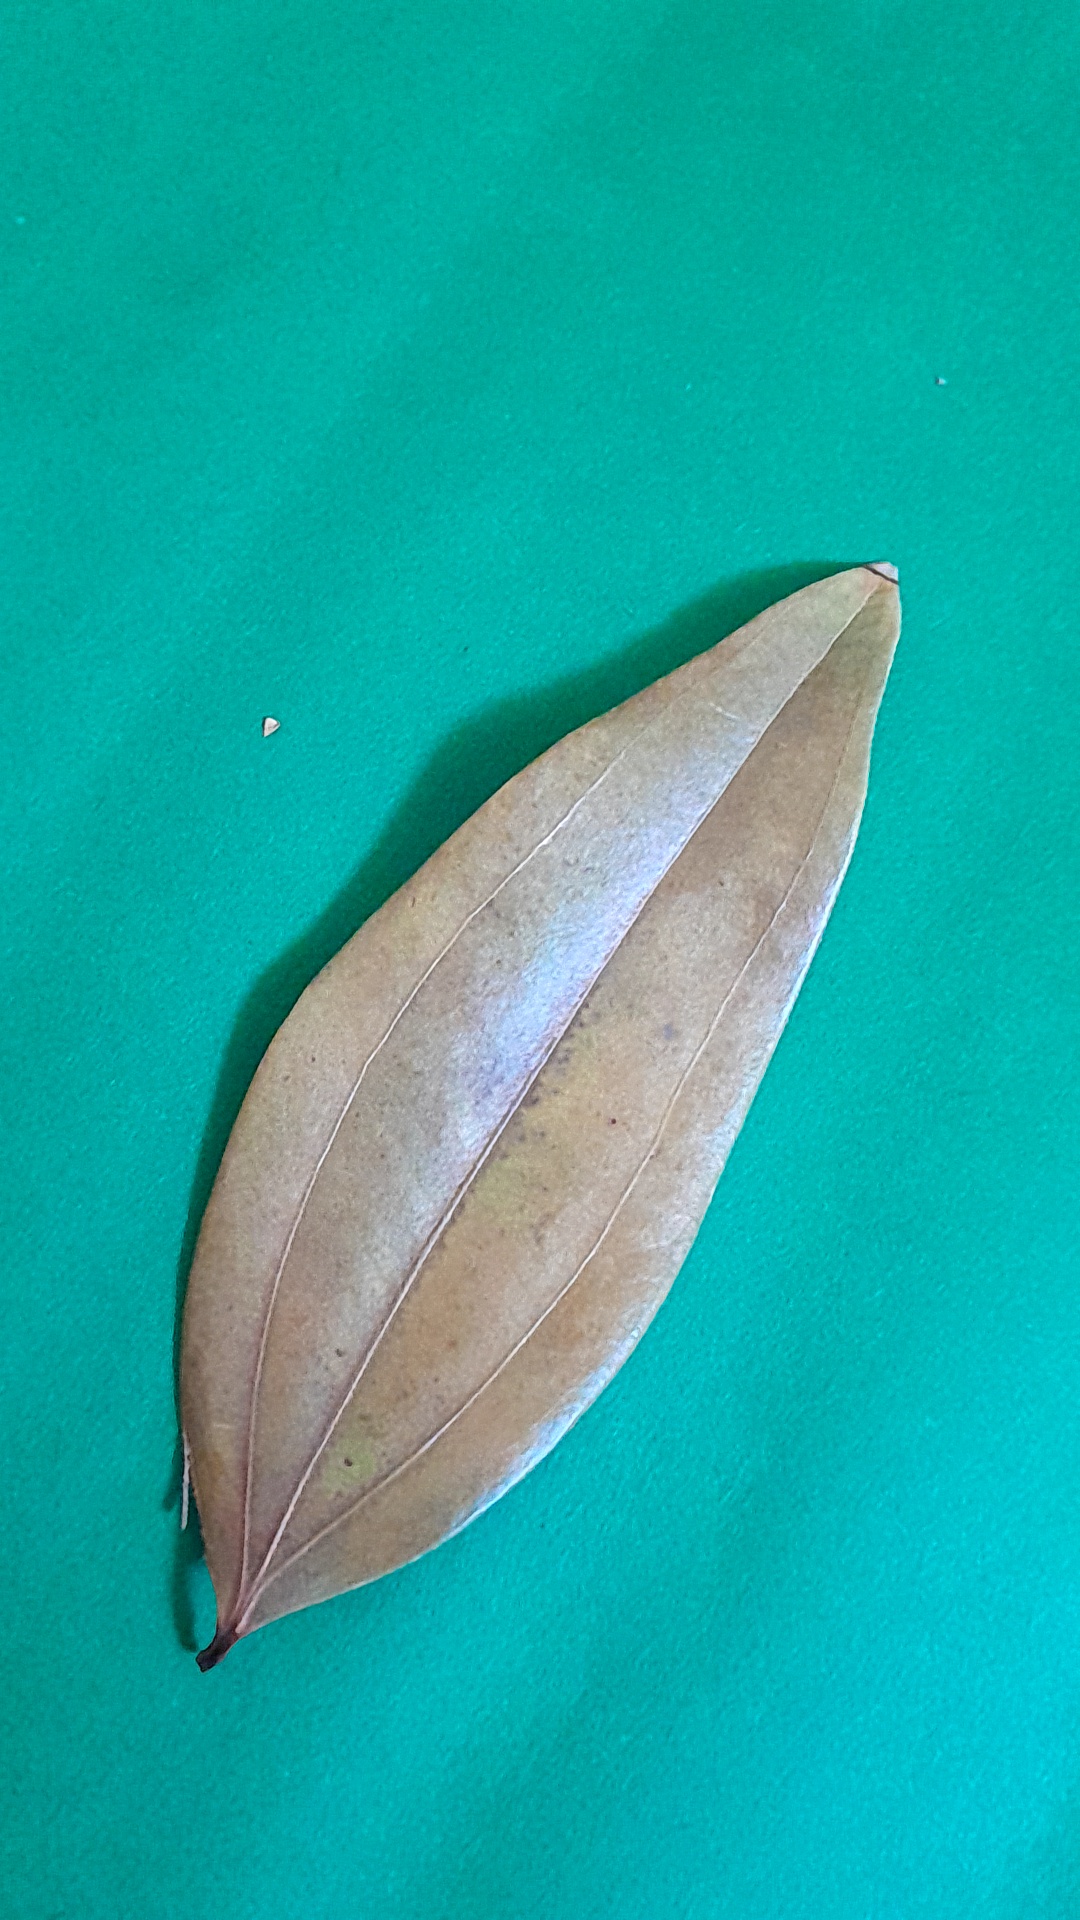
Label: Dry Leaf